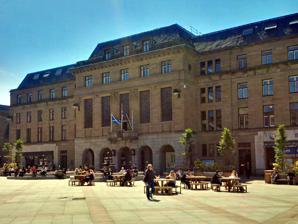
Building: Dundee City Chambers
Country: United Kingdom
Year built: 1933
Municipal building in Dundee, Scotland Dundee City Chambers Dundee City Chambers Location Dundee Coordinates 56°27′36″N 2°58′11″W / 56.4600°N 2.9698°W / 56.4600; -2.9698 Built 1933 Architect James McLellan Brown and Sir John James Burnet Listed Building – Category B Designated 30 March 1994 Reference no. LB25262 Shown in Dundee Dundee City Chambers is a municipal facility in City Square, Dundee , Scotland. The city chambers, which is headquarters of Dundee City Council , is a Category B listed building . History The building was commissioned to replace the old town house in the High Street which had been designed by William Adam in the neoclassical style and completed in 1734. The design of the town house involved a symmetrical main frontage of seven bays facing onto the High Street. The central section of three bays was slightly projected forward and was pedimented and there was a central clock tower with a spire behind the pediment. The council chamber was at the west end of the building. After civic leaders decided they needed a more substantial town hall, commensurate with the increasing importance of the council in society, the old town house was demolished, in the face of some opposition, to make way for the west wing of the new building. The new building, which was designed by the city architect, James McLellan Brown, based on sketches by Sir John James Burnet , was officially opened by the Prince George on 30 November 1933. The design involved a symmetrical frontage with seventeen bays facing onto City Square; the central section of five bays featured arcading for retail use on the ground floor, a stone balcony on the first floor and double-height windows on the first and second floors; there were small square windows on the third floor and a pavilion roof above. Internally, the principal room was the double-height council chamber on the first floor. A series of stained class windows by Alex Russell of the Dundee College of Art were installed in the council chamber before it opened: the City Coat of Arms, William Wallace laying siege to Dundee Castle in 1297, Robert the Bruce granting a charter to Dundee in 1327, Mary, Queen of Scots receiving the keys of Dundee in 1561 and Bonnie Dundee on his way to the Battle of Killiecrankie in 1689. Chandeliers made from glass taken from the original chandeliers in the old town house were also installed in the council chamber. The east wing of the building, closest to the Caird Hall , was originally let to Burtons , but the upper floors were later brought back into council use as its accommodation requirements expanded. A memorial to the local soldiers of the 51st (Highland) Division who had died in the First and Second World Wars was unveiled in the city chambers after the latter war. The building was the headquarters of Dundee Corporation until it was replaced by Dundee District Council under the wider Tayside Regional Council in May 1975. It then remained the Dundee District Council headquarters until the abolition of the Tayside Region led to the formation of Dundee City Council in April 1996. Queen Elizabeth II , accompanied by the Duke of Edinburgh , waved to the crowds from the balcony of the city chambers during a tour of the city in July 2016. See also List of listed buildings in Dundee/2 References